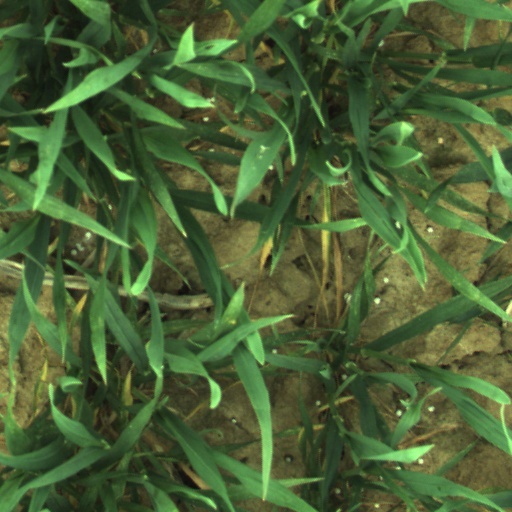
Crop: wheat